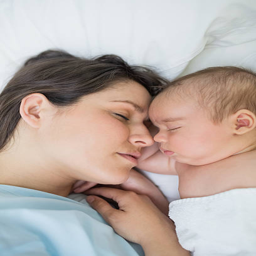
mother and baby sleeping together in a bed